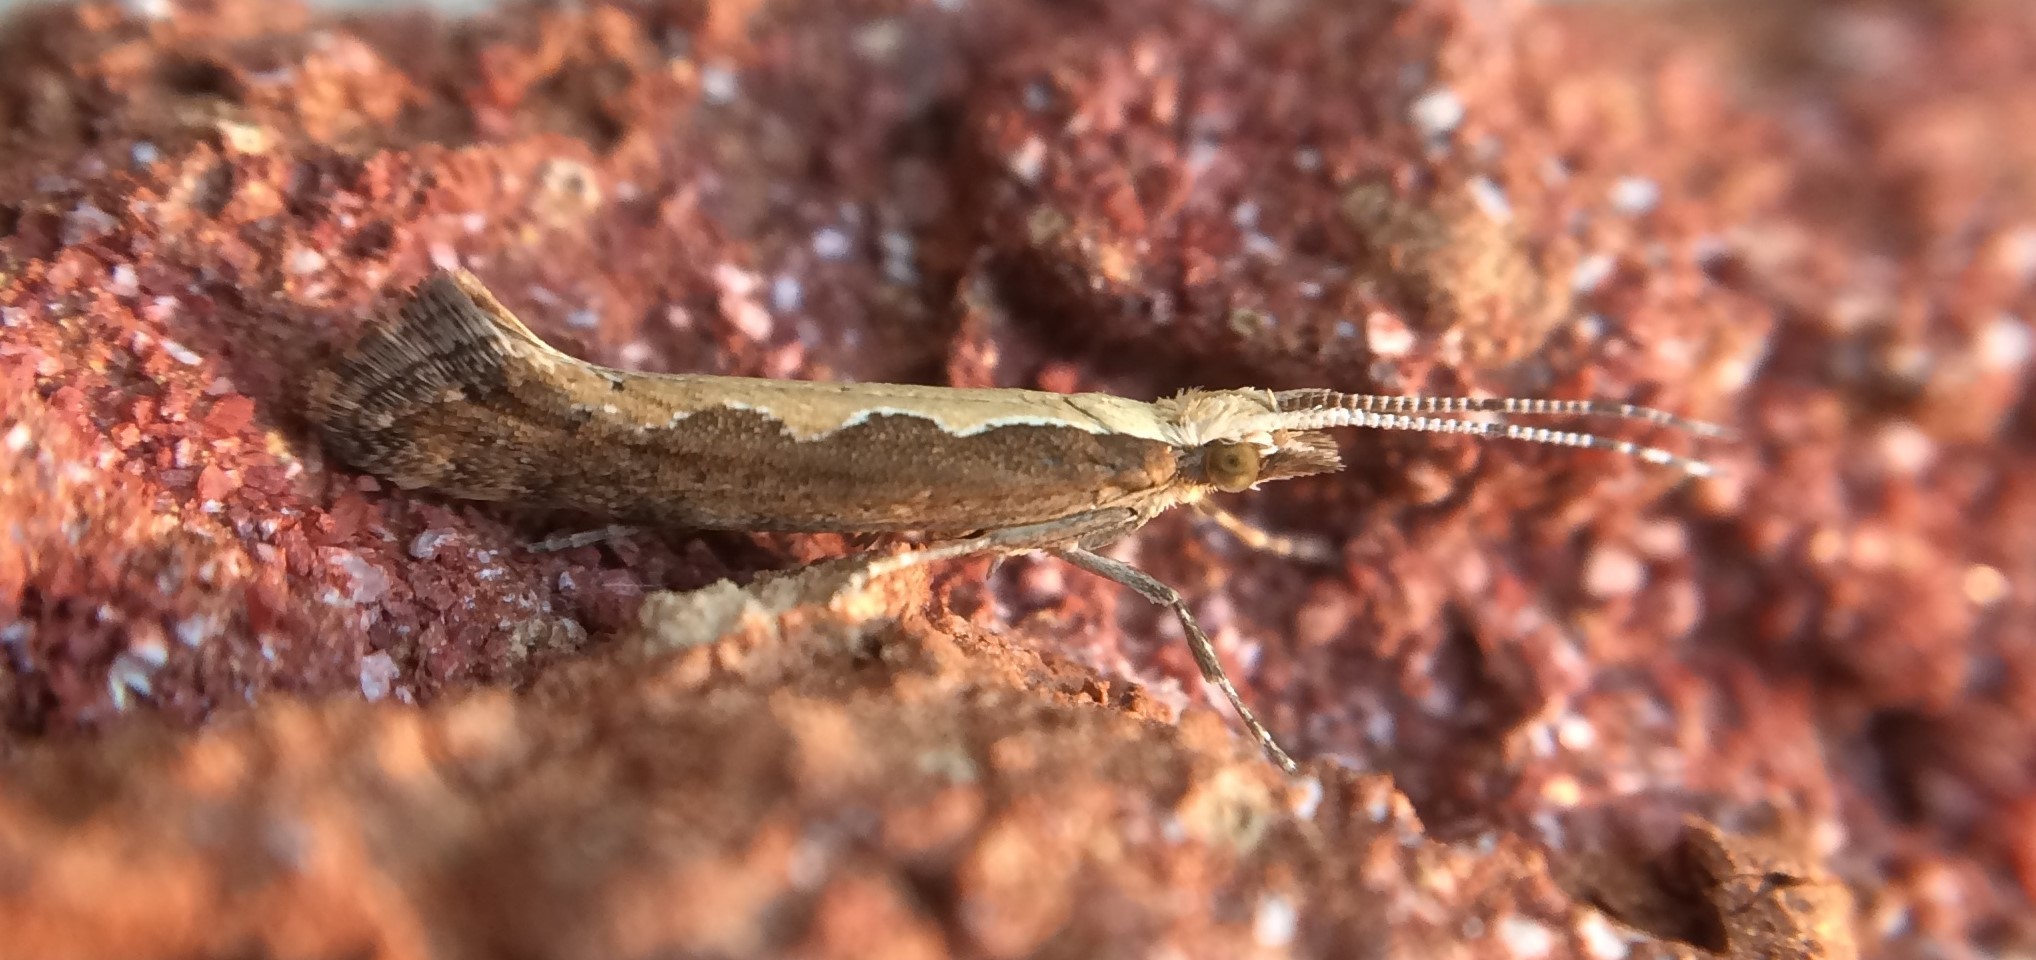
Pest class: diamondback_moth